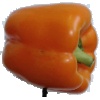
Label: Pepper Orange 1